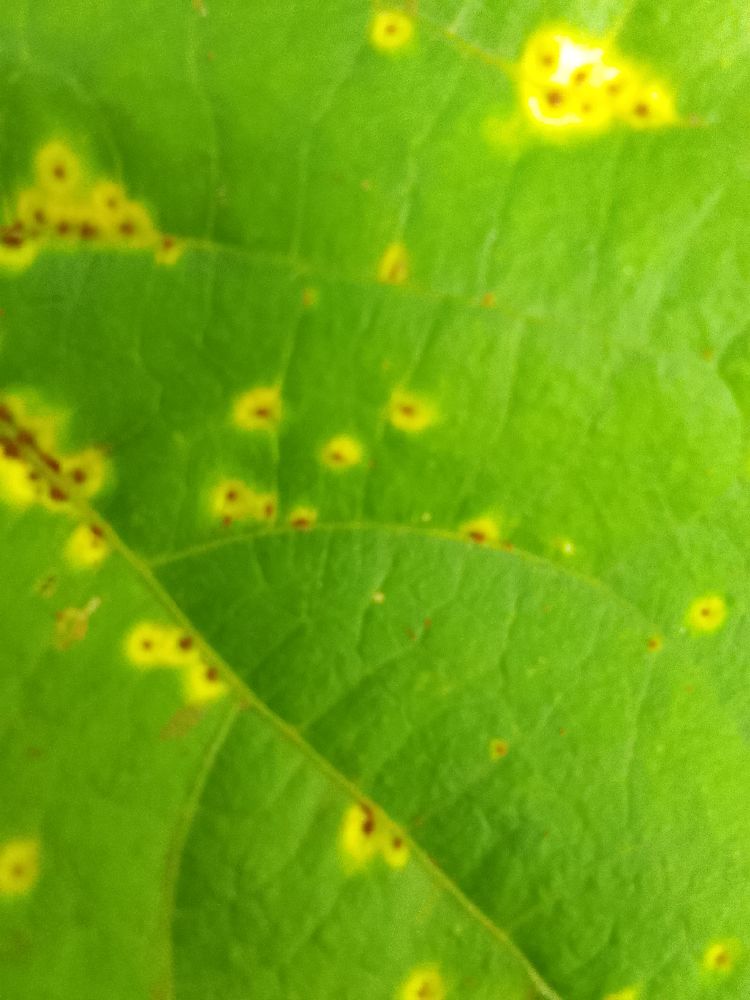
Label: rust